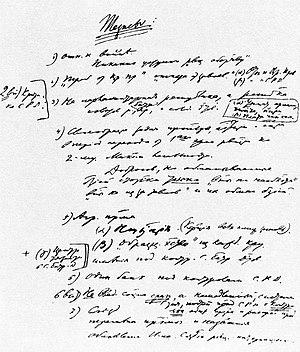
Le texte « Les Tâches du prolétariat dans la présente révolution », connu sous le titre de « Thèses d'Avril », est un article de Lénine paru dans le nᵒ 26 de la Pravda le 7 avril 1917, soit deux mois après la révolution de Février. De retour d'exil, Lénine, qui est arrivé à Petrograd dans la nuit du 3 au 4 avril, présente ces thèses à la réunion du Parti bolchevik du 4 avril.